Groove-billed ani

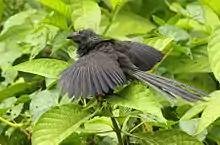
In Turrialba, Costa Rica

The groove-billed ani is protected under the Migratory Bird Treaty Act of 1918.